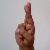
The image shows a hand gesture representing the letter 'R' in Indian Sign Language.